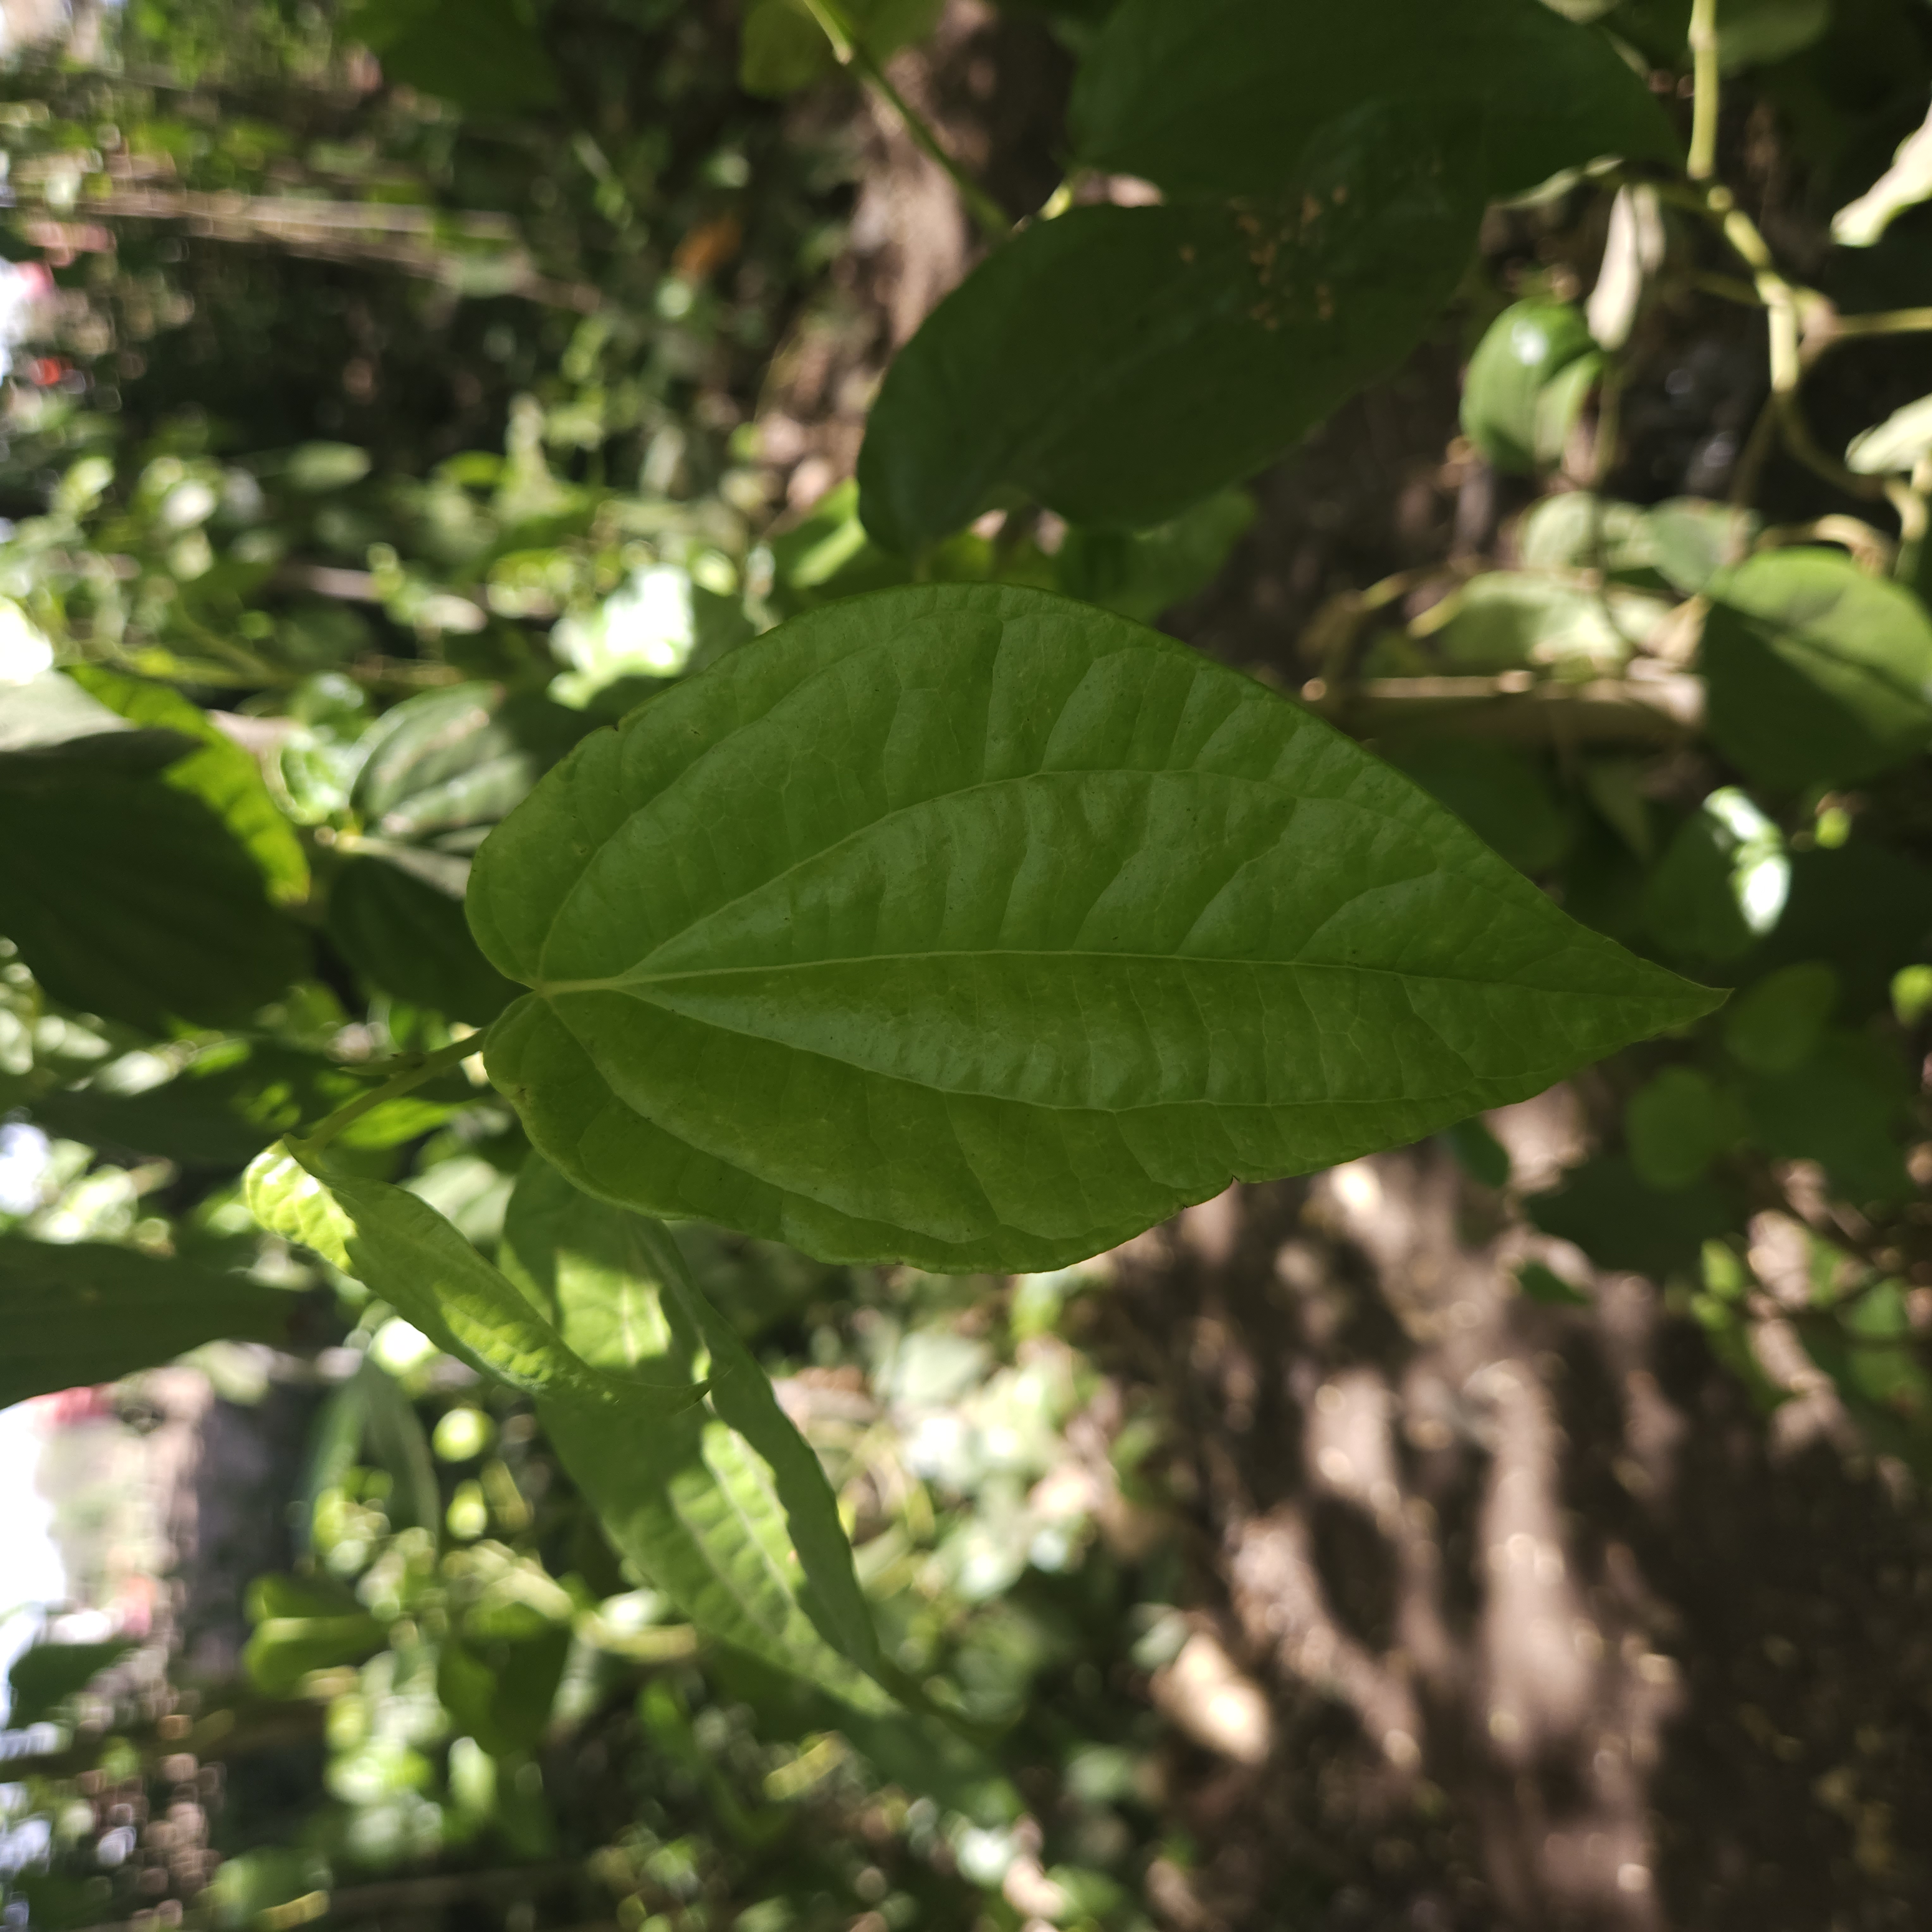
Label: Healthy